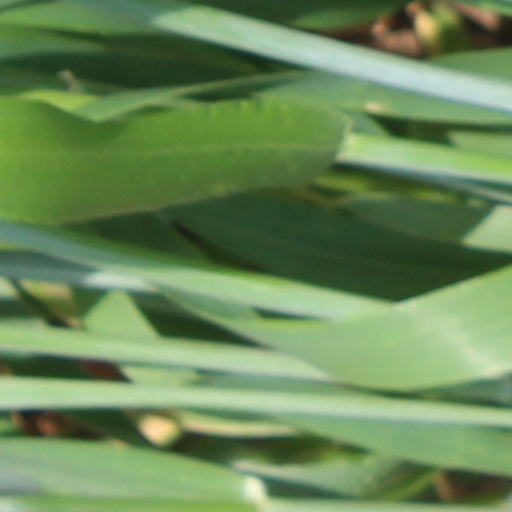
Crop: wheat